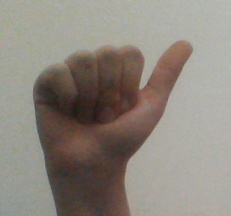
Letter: dhad